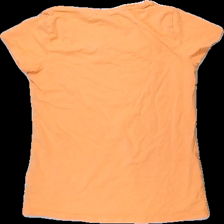
View: back
Type: T-shirt
Category: Ladies
Brand: Not in the list
Brand text on label: basic you
Colors: Orange
Material: 100% bomull
Cut: V-collar
Size: M
Season: All
Price range: <50
Recommended usage: Reuse
Description: t-shirt